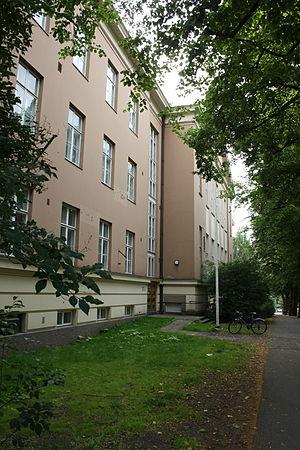
La rue de l'Arkadie en finnois : Arkadiankatu est une rue des quartiers de Etu-Töölö et Kamppi, à Helsinki en Finlande.